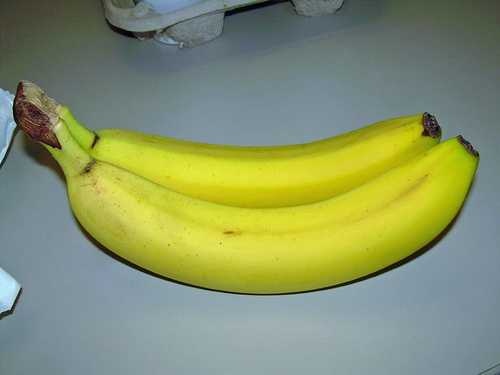
Label: Banana